Lavo Kingdom

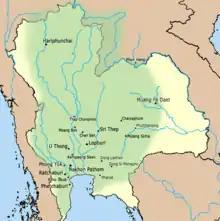
Map of settlements of Dvaravati culture from the 6th to 9th centuries

The area of Dvaravati (what is now Thailand) was first inhabited by Mon people who had arrived and appeared centuries earlier. The foundations of Buddhism in central Southeast Asia were laid between the 6th and 9th centuries when a Theravada Buddhist culture linked to the Mon people developed in central and northeastern Thailand. The Mon Buddhist kingdoms that rose in what are now parts of Laos and Central Plain of Thailand were collectively called Dvaravati.